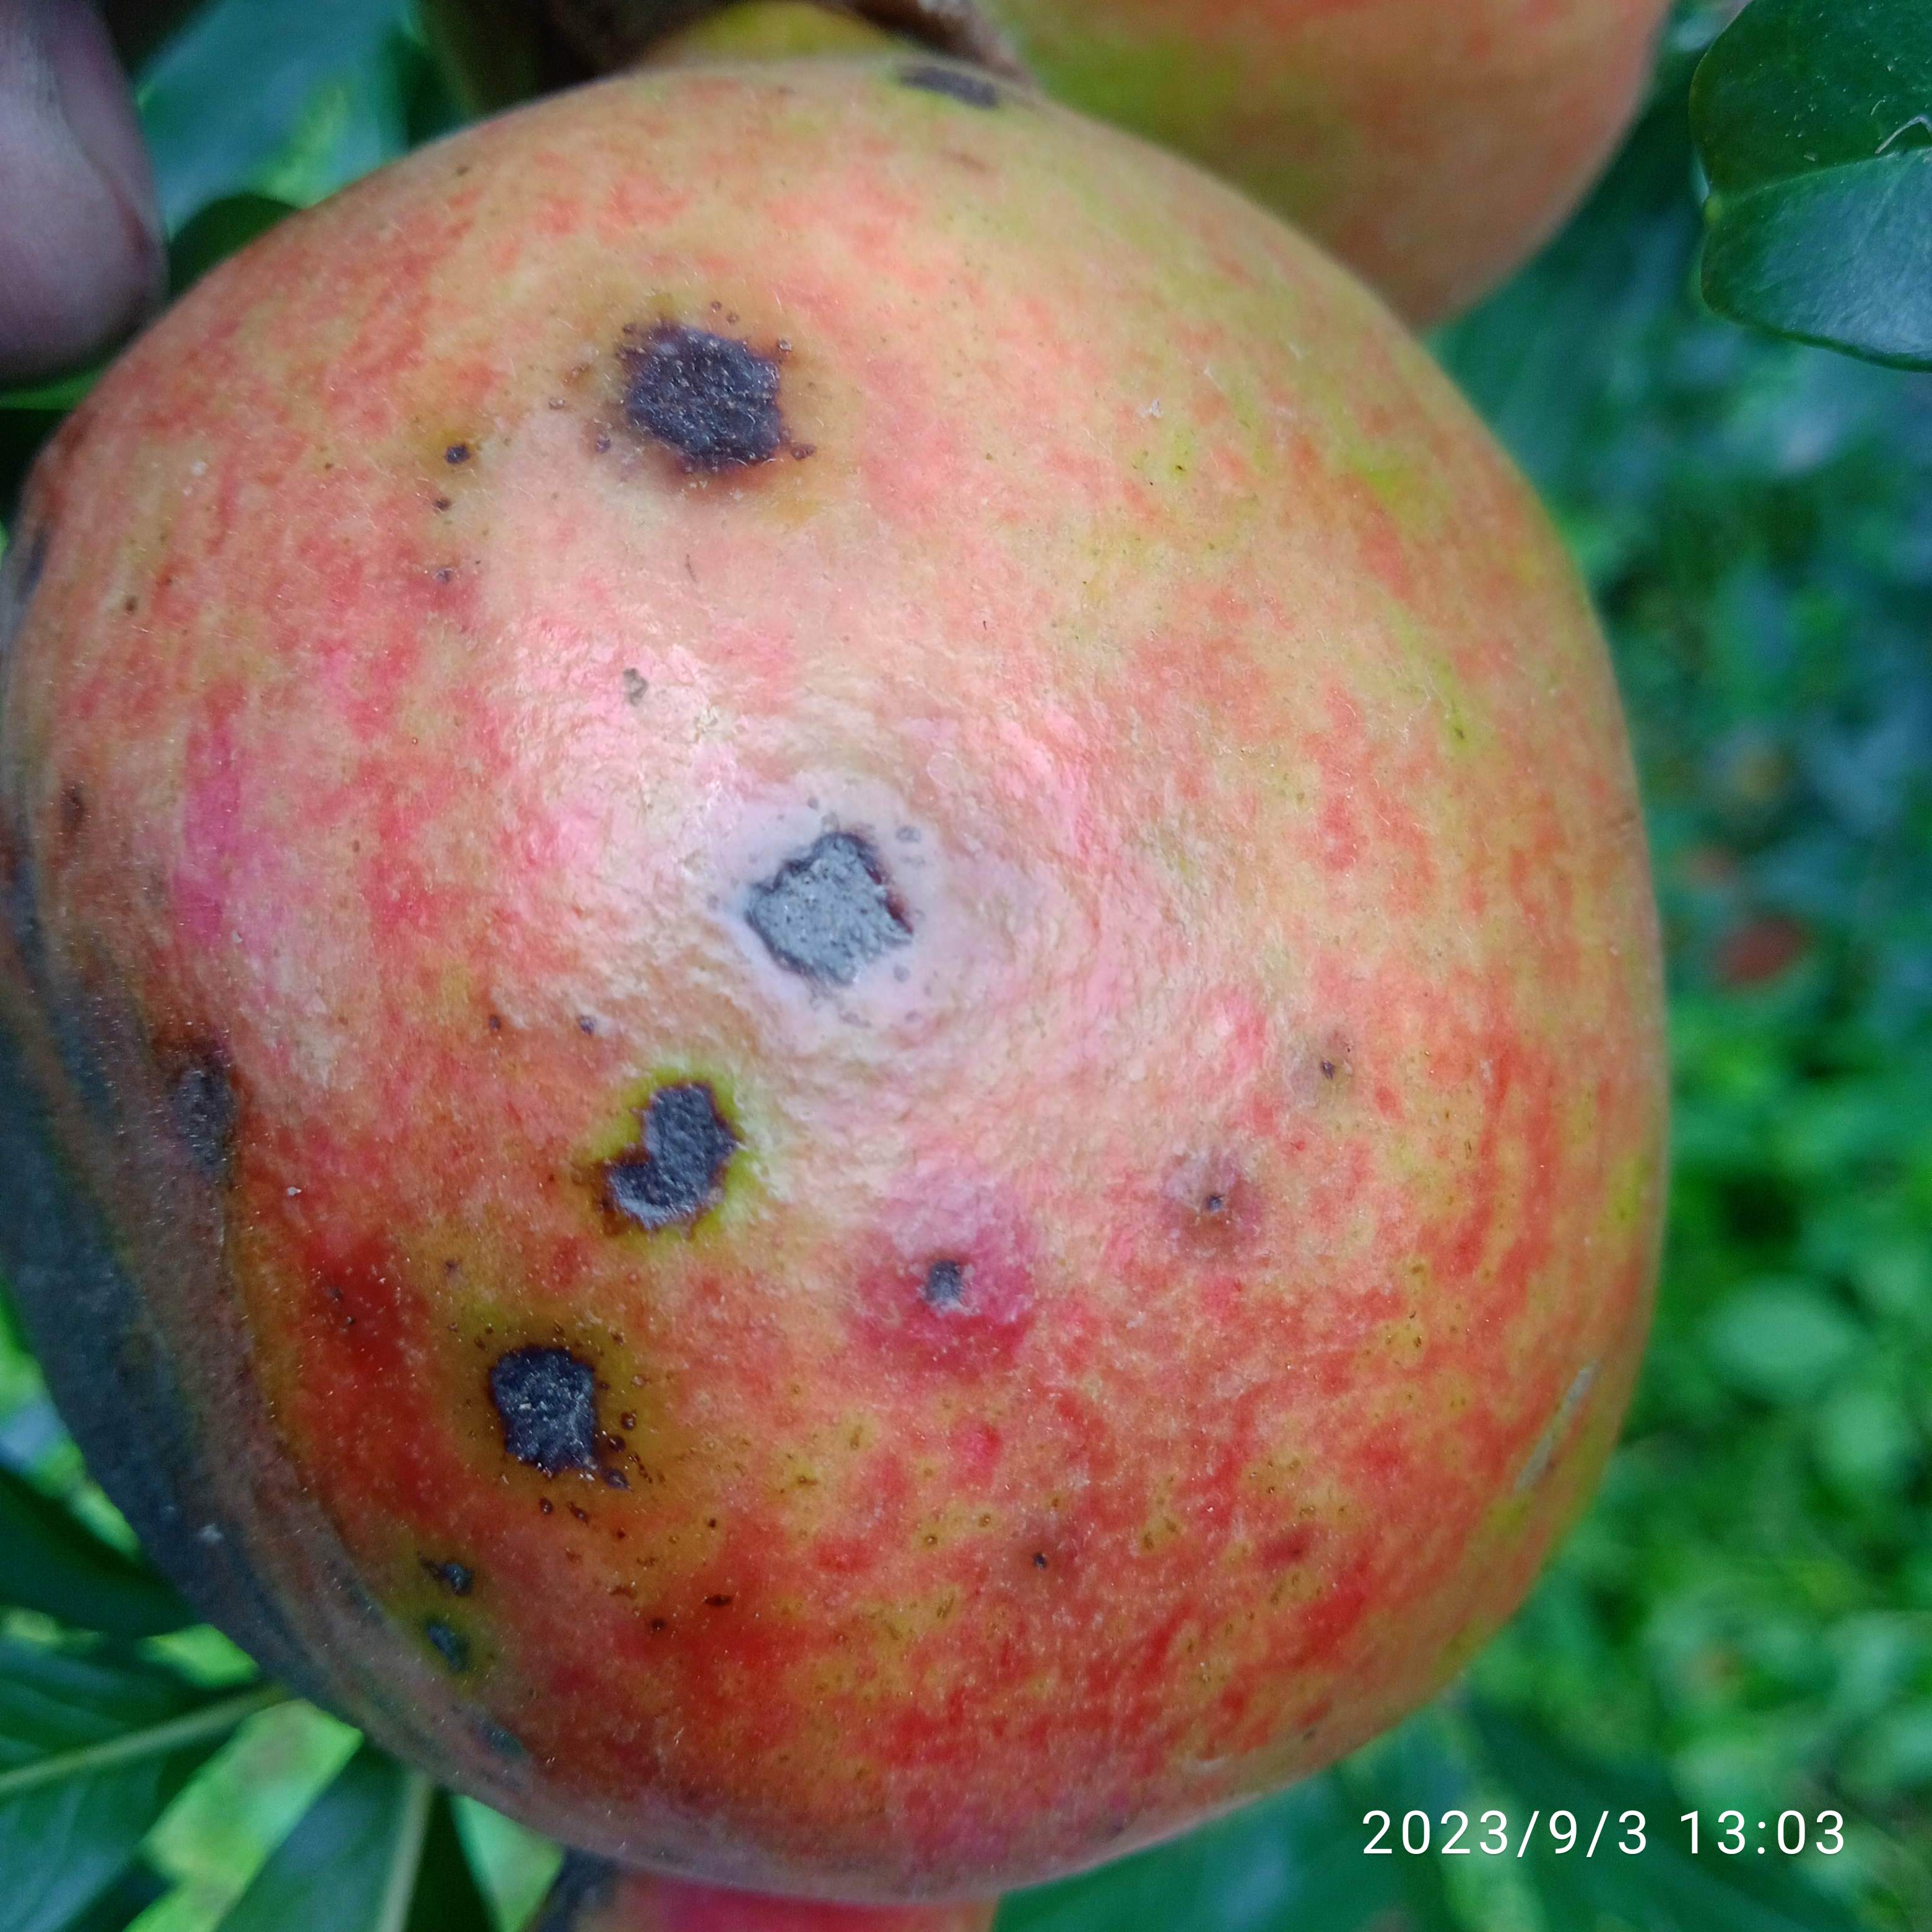
Label: Anthracnose